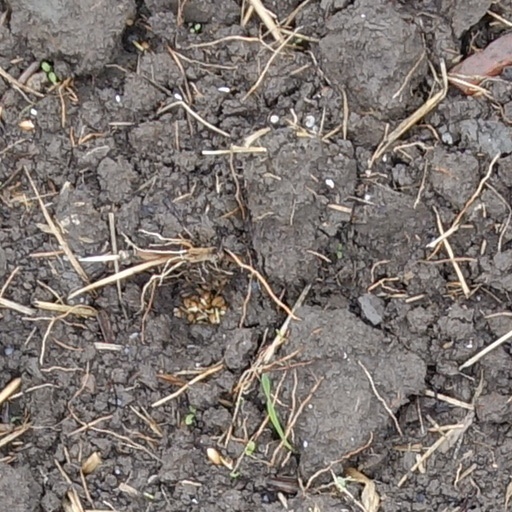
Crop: wheat